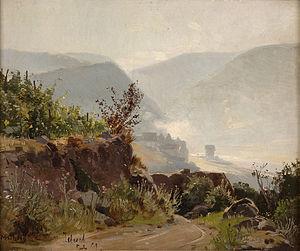
Ce que l'histoire de l'art appelle l'École de peinture de Düsseldorf est un groupe de peintres du XIXᵉ siècle formés à l'Académie des beaux-arts de Düsseldorf, qui y ont enseigné, de professeurs qui y ont suivi des leçons privées ou qui ont travaillé dans l'environnement proche de l'Académie.